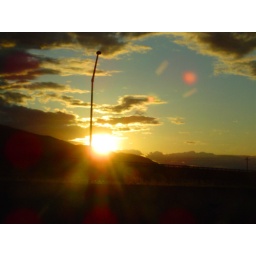
I took this out of a car window in America!